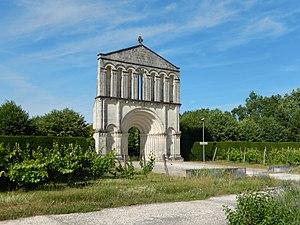
L'entrée du jardin de sculpture romane de Lozay, par l'aire de repos de Lozay située sur l'autoroute A10.
Le jardin de Sculpture romane, à Lozay, est un musée en plein air consacré à l'art roman saintongeais. Créé en 1996 par les autoroutes du sud de la France et le conseil général du département, il est situé sur une aire de repos de l'autoroute A10. Il est accessible gratuitement, à la fois par l'autoroute et par la route départementale 107.